Answer in natural language. Is Doorway (marked A) behind potted houseplant with lush green foliage (marked B)? Choose between the following options: no or yes
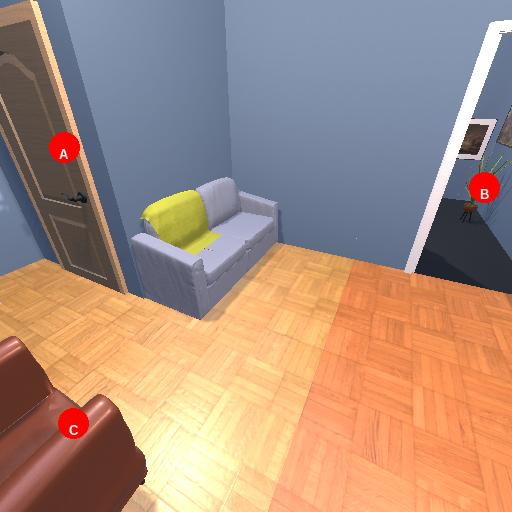
<answer>no</answer>